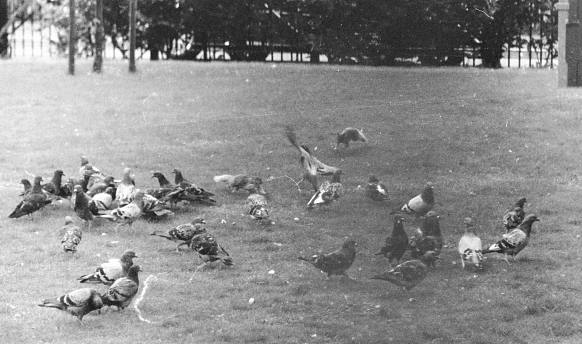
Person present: No